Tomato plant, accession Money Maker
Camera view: bottom (45 deg); turntable rotation: 330 degrees
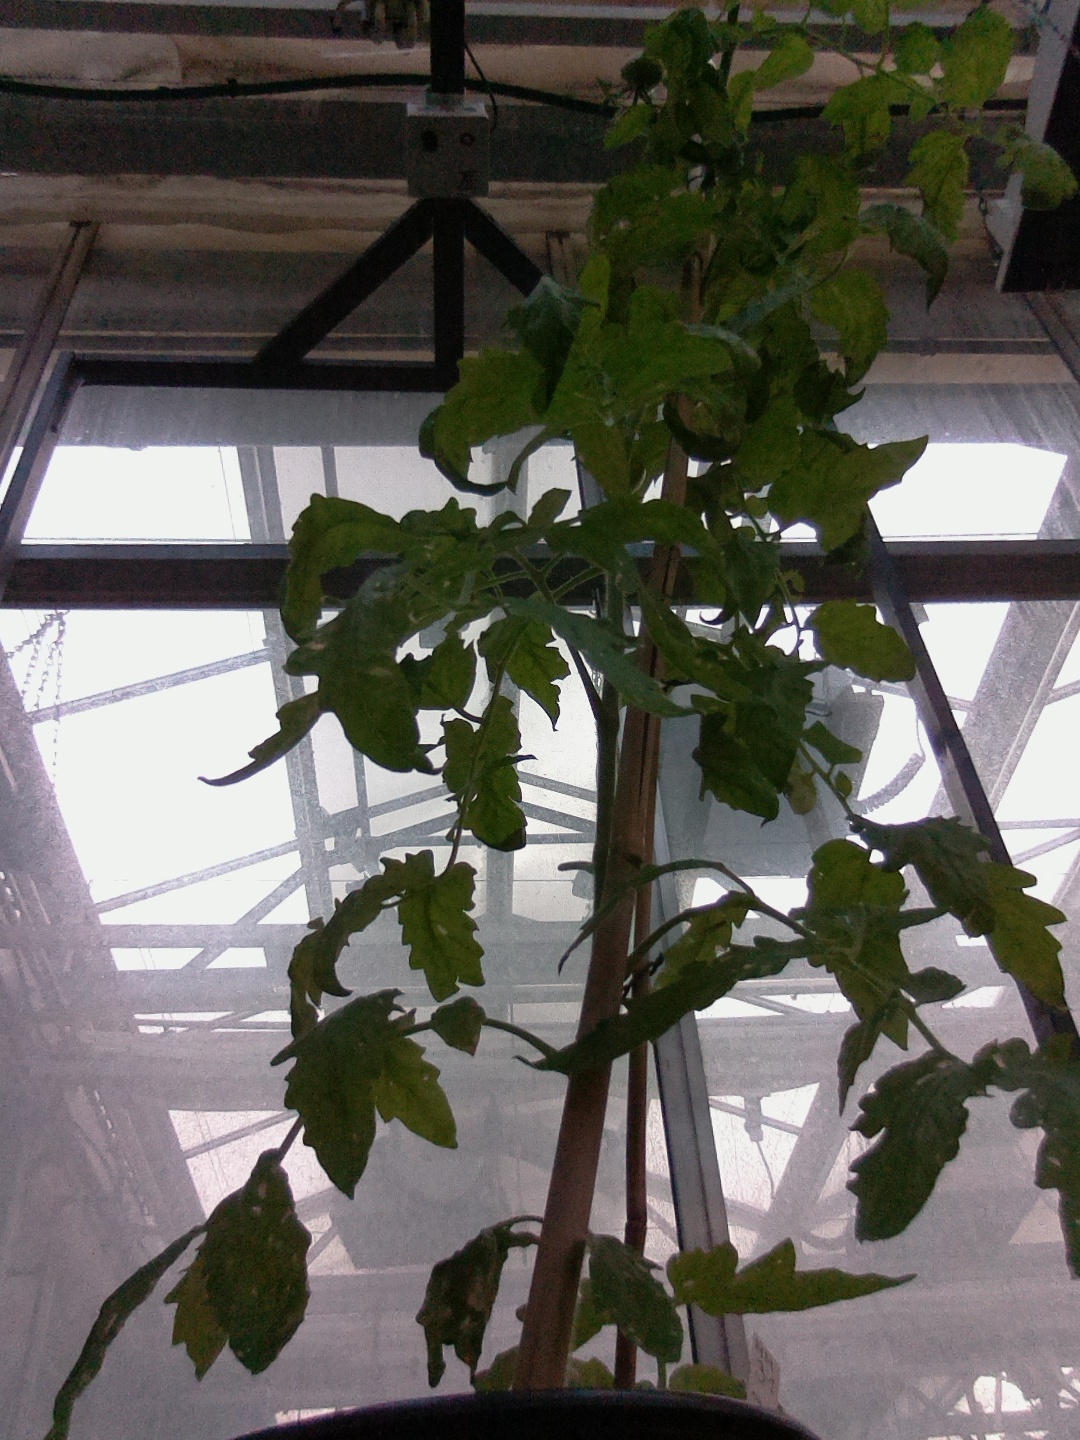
BBCH growth stage 73: 30%-40% of final fruit size